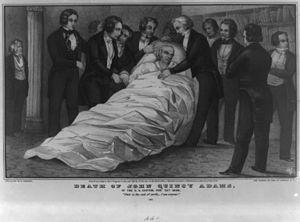
John Quincy Adams, né le 11 juillet 1767 à Braintree et mort le 23 février 1848 à Washington, D.C., est un homme d'État américain, sixième président des États-Unis pour un unique mandat de 1825 à 1829.